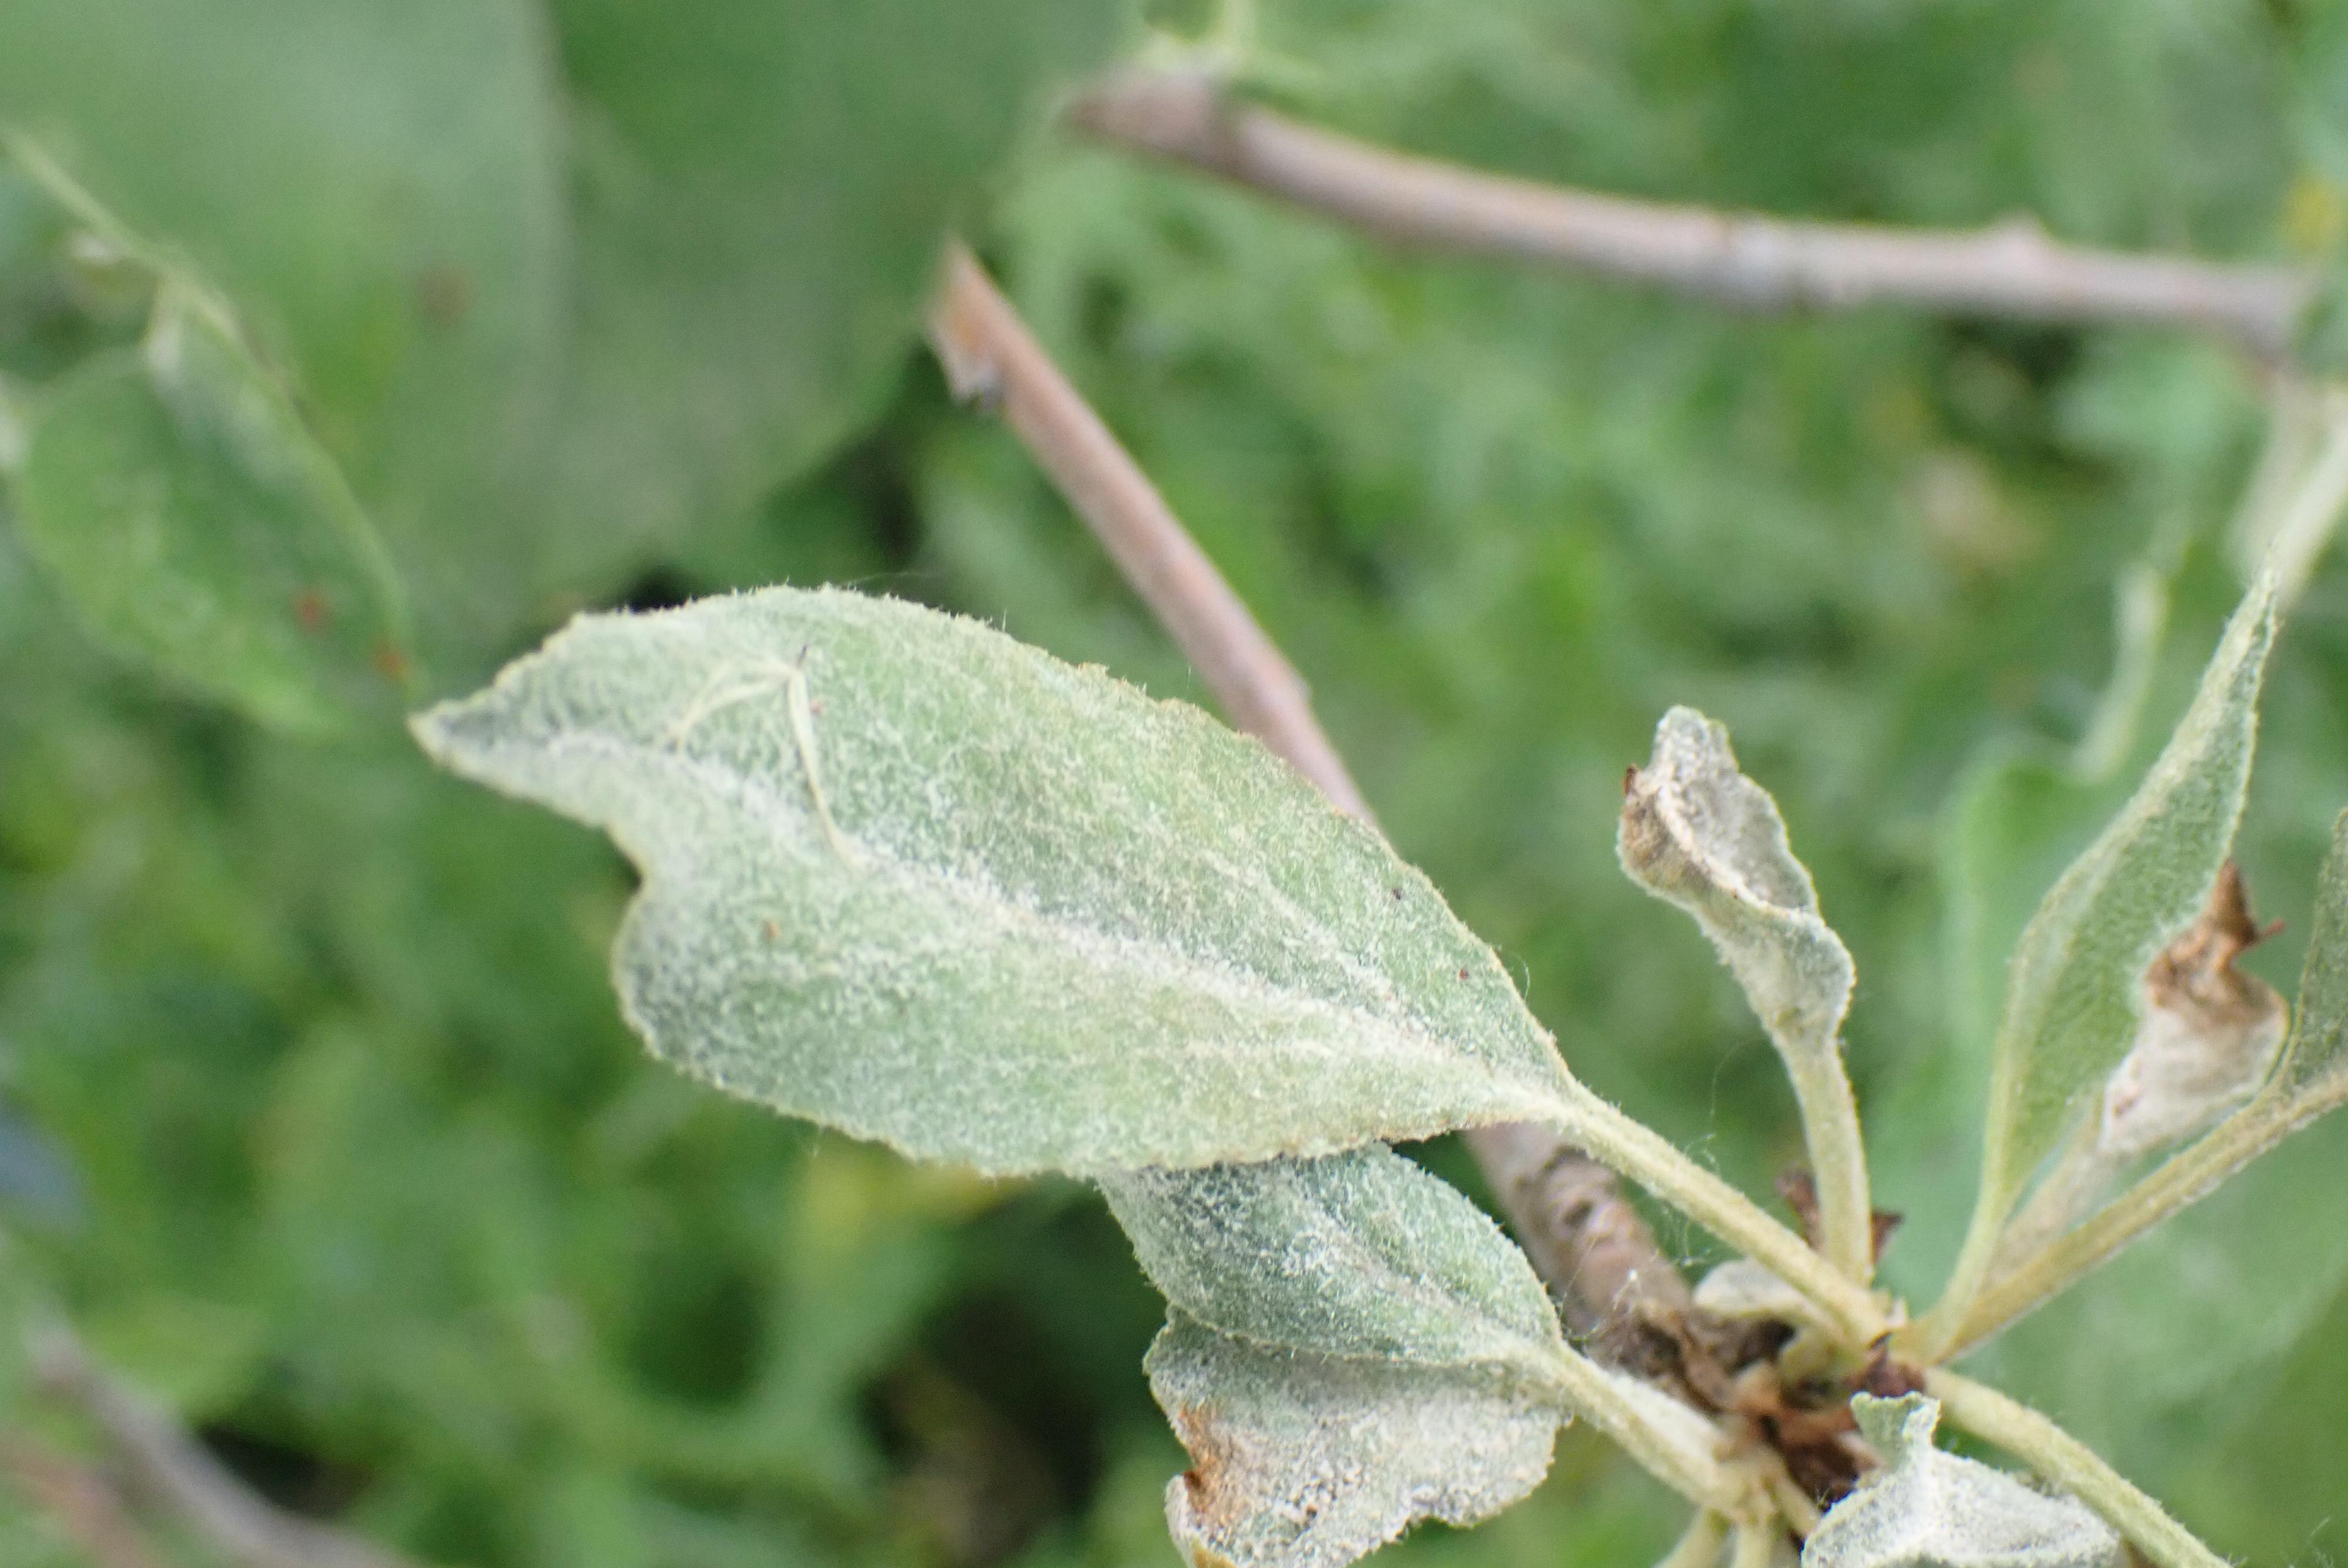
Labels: powdery_mildew